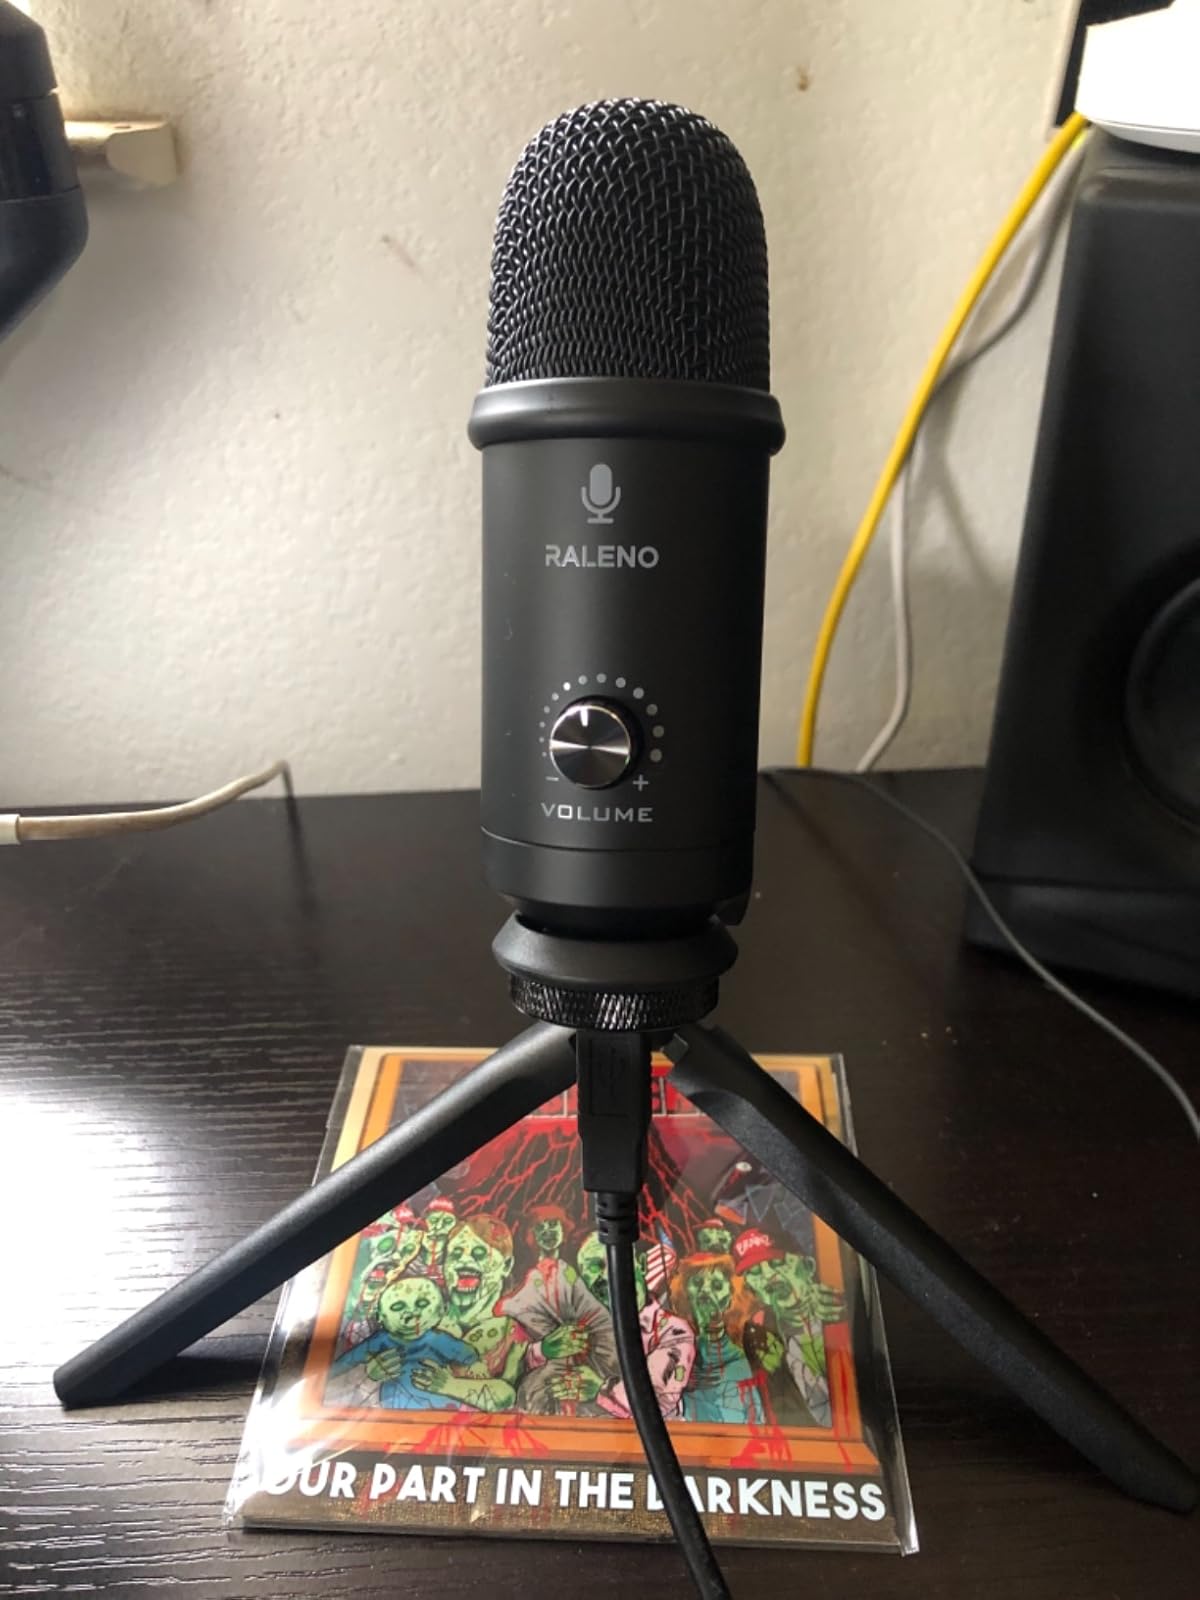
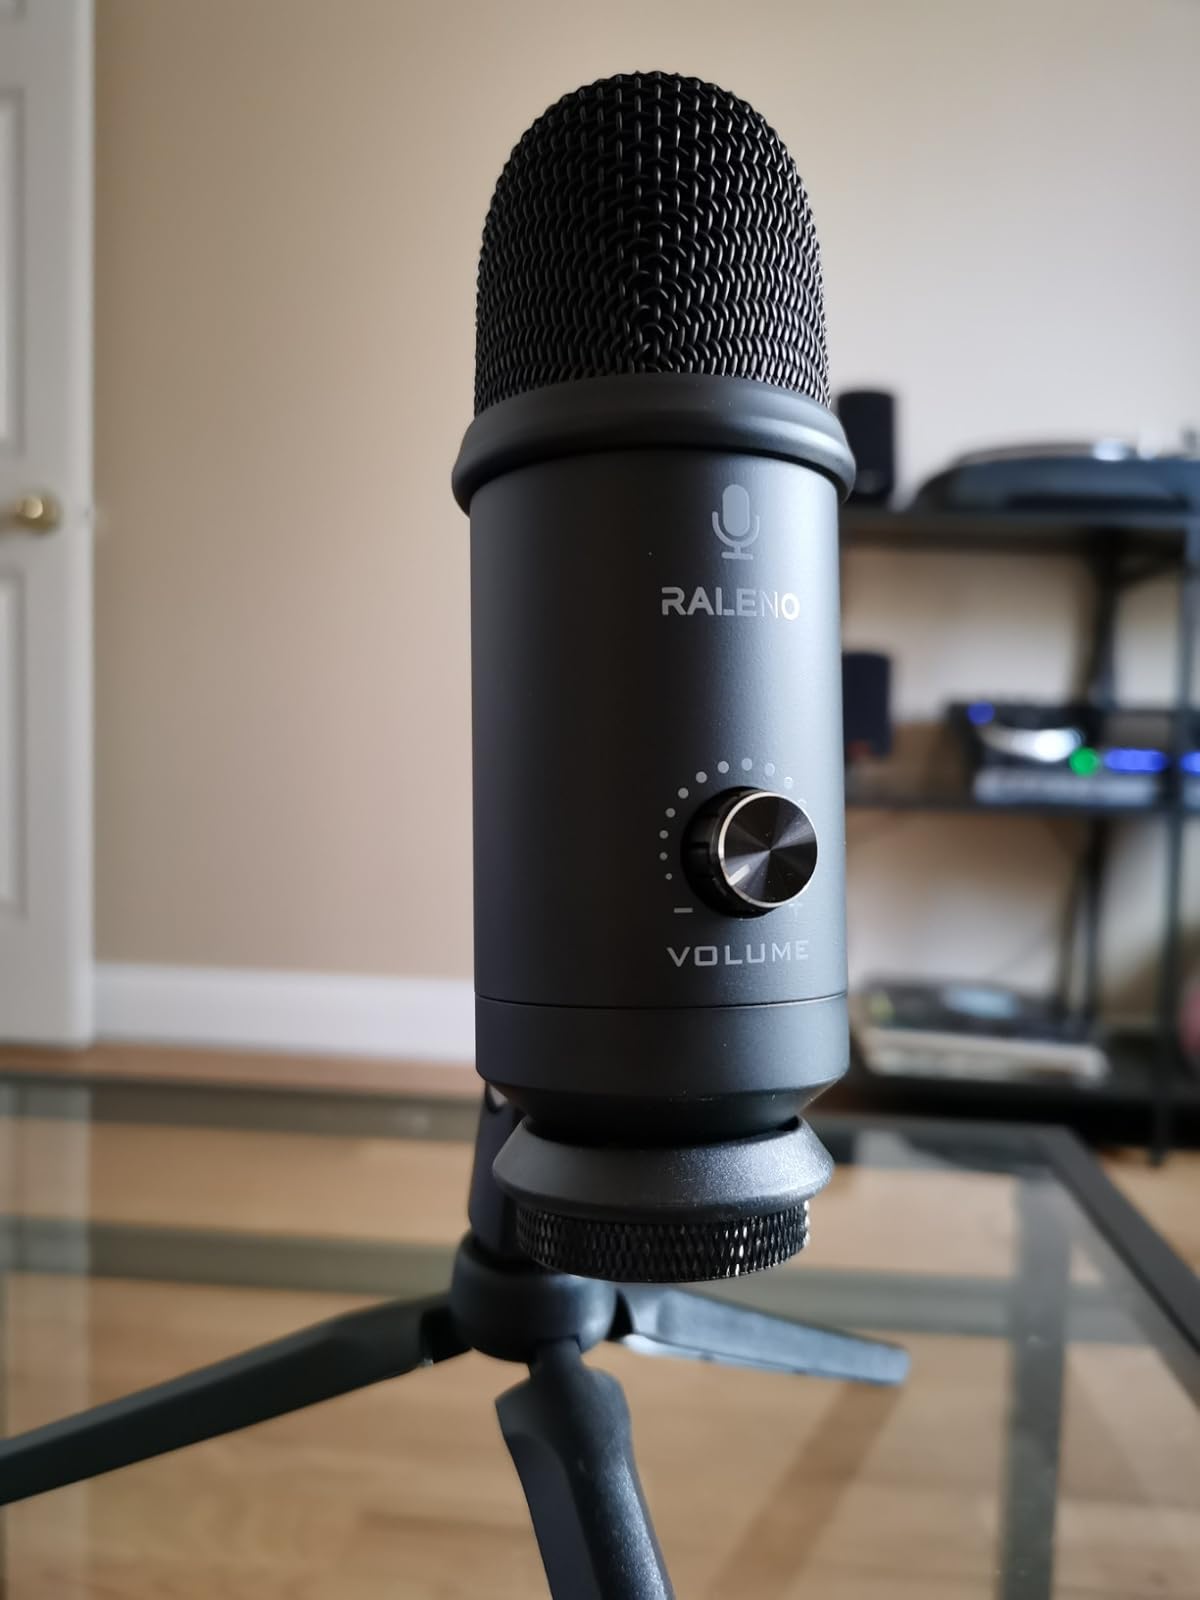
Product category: microphone
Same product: yes